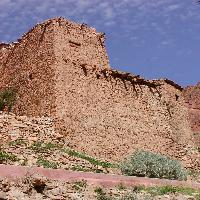
Weather: sun or clear